Kamil Tolon

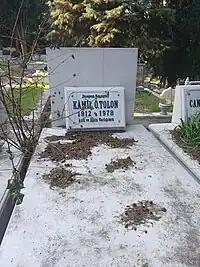
Grave of Tolon in the Emir Sultan Cemetery, Bursa

Tolon returned to Bursa from the military in 1945. That same year he made power looms, sawing machines and drills in his workshop. In 1948 and 1949, Tolon manufactured a combine harvester and water pumps for farmers. The government decided to buy the harvester, but needed to test the machine. A European manufacturer also joined the testing, but secretly installed iron bars on the farm land where the test took place, causing the harvester to break.